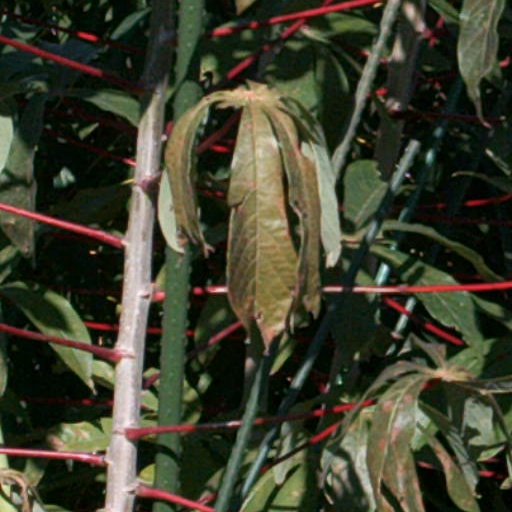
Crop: cassava